Sexy Tanaka-san

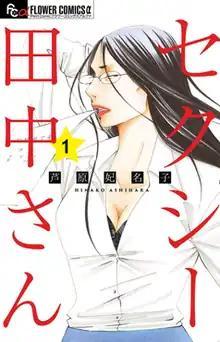
First volume cover

is a Japanese manga series written and illustrated by Hinako Ashihara. It was serialized in Shogakukan's "Anekei Petit Comic" digital manga magazine from August 2017 to December 2023. The series was left unfinished due to Ashihara's death. A live-action television drama adaptation aired from October to December 2023 on Nippon TV.